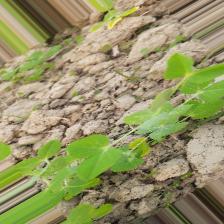
Label: Powdery Mildew